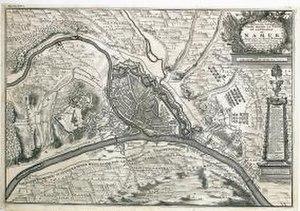
Louis de Bouvignes est un frère mineur capucin wallon, qui a laissé quelques ouvrages parénétiques, reflet de la prédication de son ordre, en Belgique et dans le Nord de la France, au cours de la deuxième moitié du XVIIᵉ siècle.